Vladimir Voronin

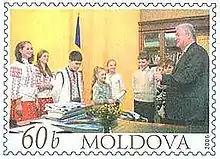
2006 stamp

After the parliamentary election held on 5 April 2009, the PCRM won 49.48% of the vote and 60 seats, one seat too few to elect a President. Voronin was elected Speaker of the Parliament and retained the Presidency of Moldova with an interim status. The police crackdown of the civil unrest in April 2009 antagonized the society, and the communists were unable to secure one additional vote out of the 41 MPs from the three opposition parties; a snap parliamentary election was necessary.